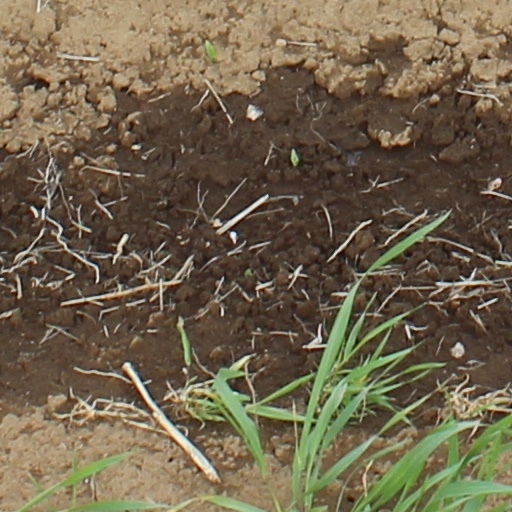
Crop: wheat